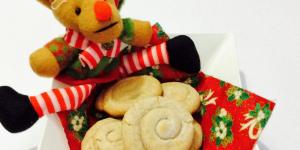
mazapan de almendra